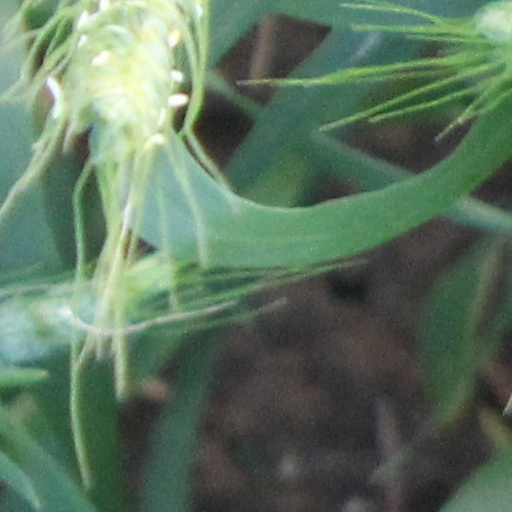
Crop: wheat